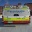
Label: ambulance